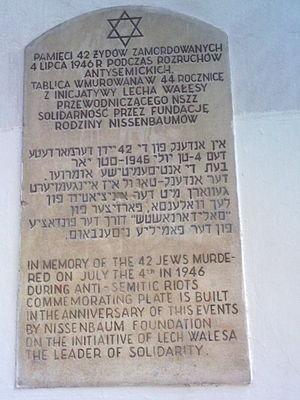
Le pogrom de Kielce du 4 juillet 1946 est une flambée de violence contre des résidents juifs de cette ville polonaise, principalement des Juifs revenus d'URSS et apparemment en transit, après la Seconde guerre mondiale et la Shoah, et ayant fait 42 victimes et 80 blessés. Selon les informations répercutées au public polonais et à l'étranger le même jour par les autorités polonaises communistes, il aurait été perpétré par la population locale.